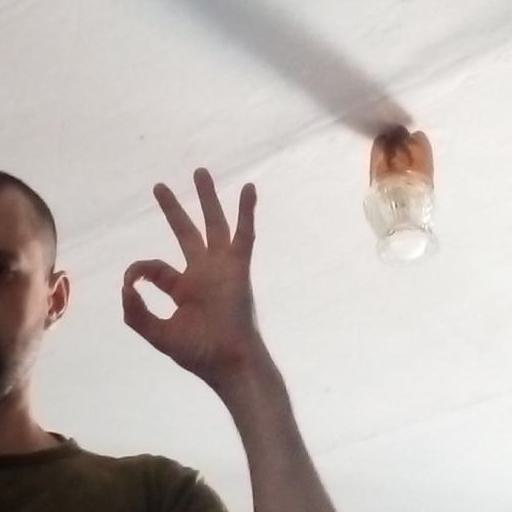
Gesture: ok